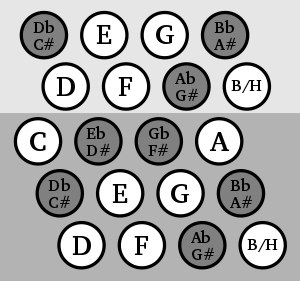
Harmonika / Typer / Den kromatiske harmonika / Diskantside
Tonerne i højrehånden på en knapharmonika (system b)
En harmonika er et musikinstrument, der klassificeres som et tungeinstrument. Dets toner kommer fra indvendige metalblades vibrationer sat i gang af lufttryk, der dannes med en blæsebælg. Der findes flere forskellige typer af harmonikaer. En enkelt har sit eget egennavn, akkordeonet.